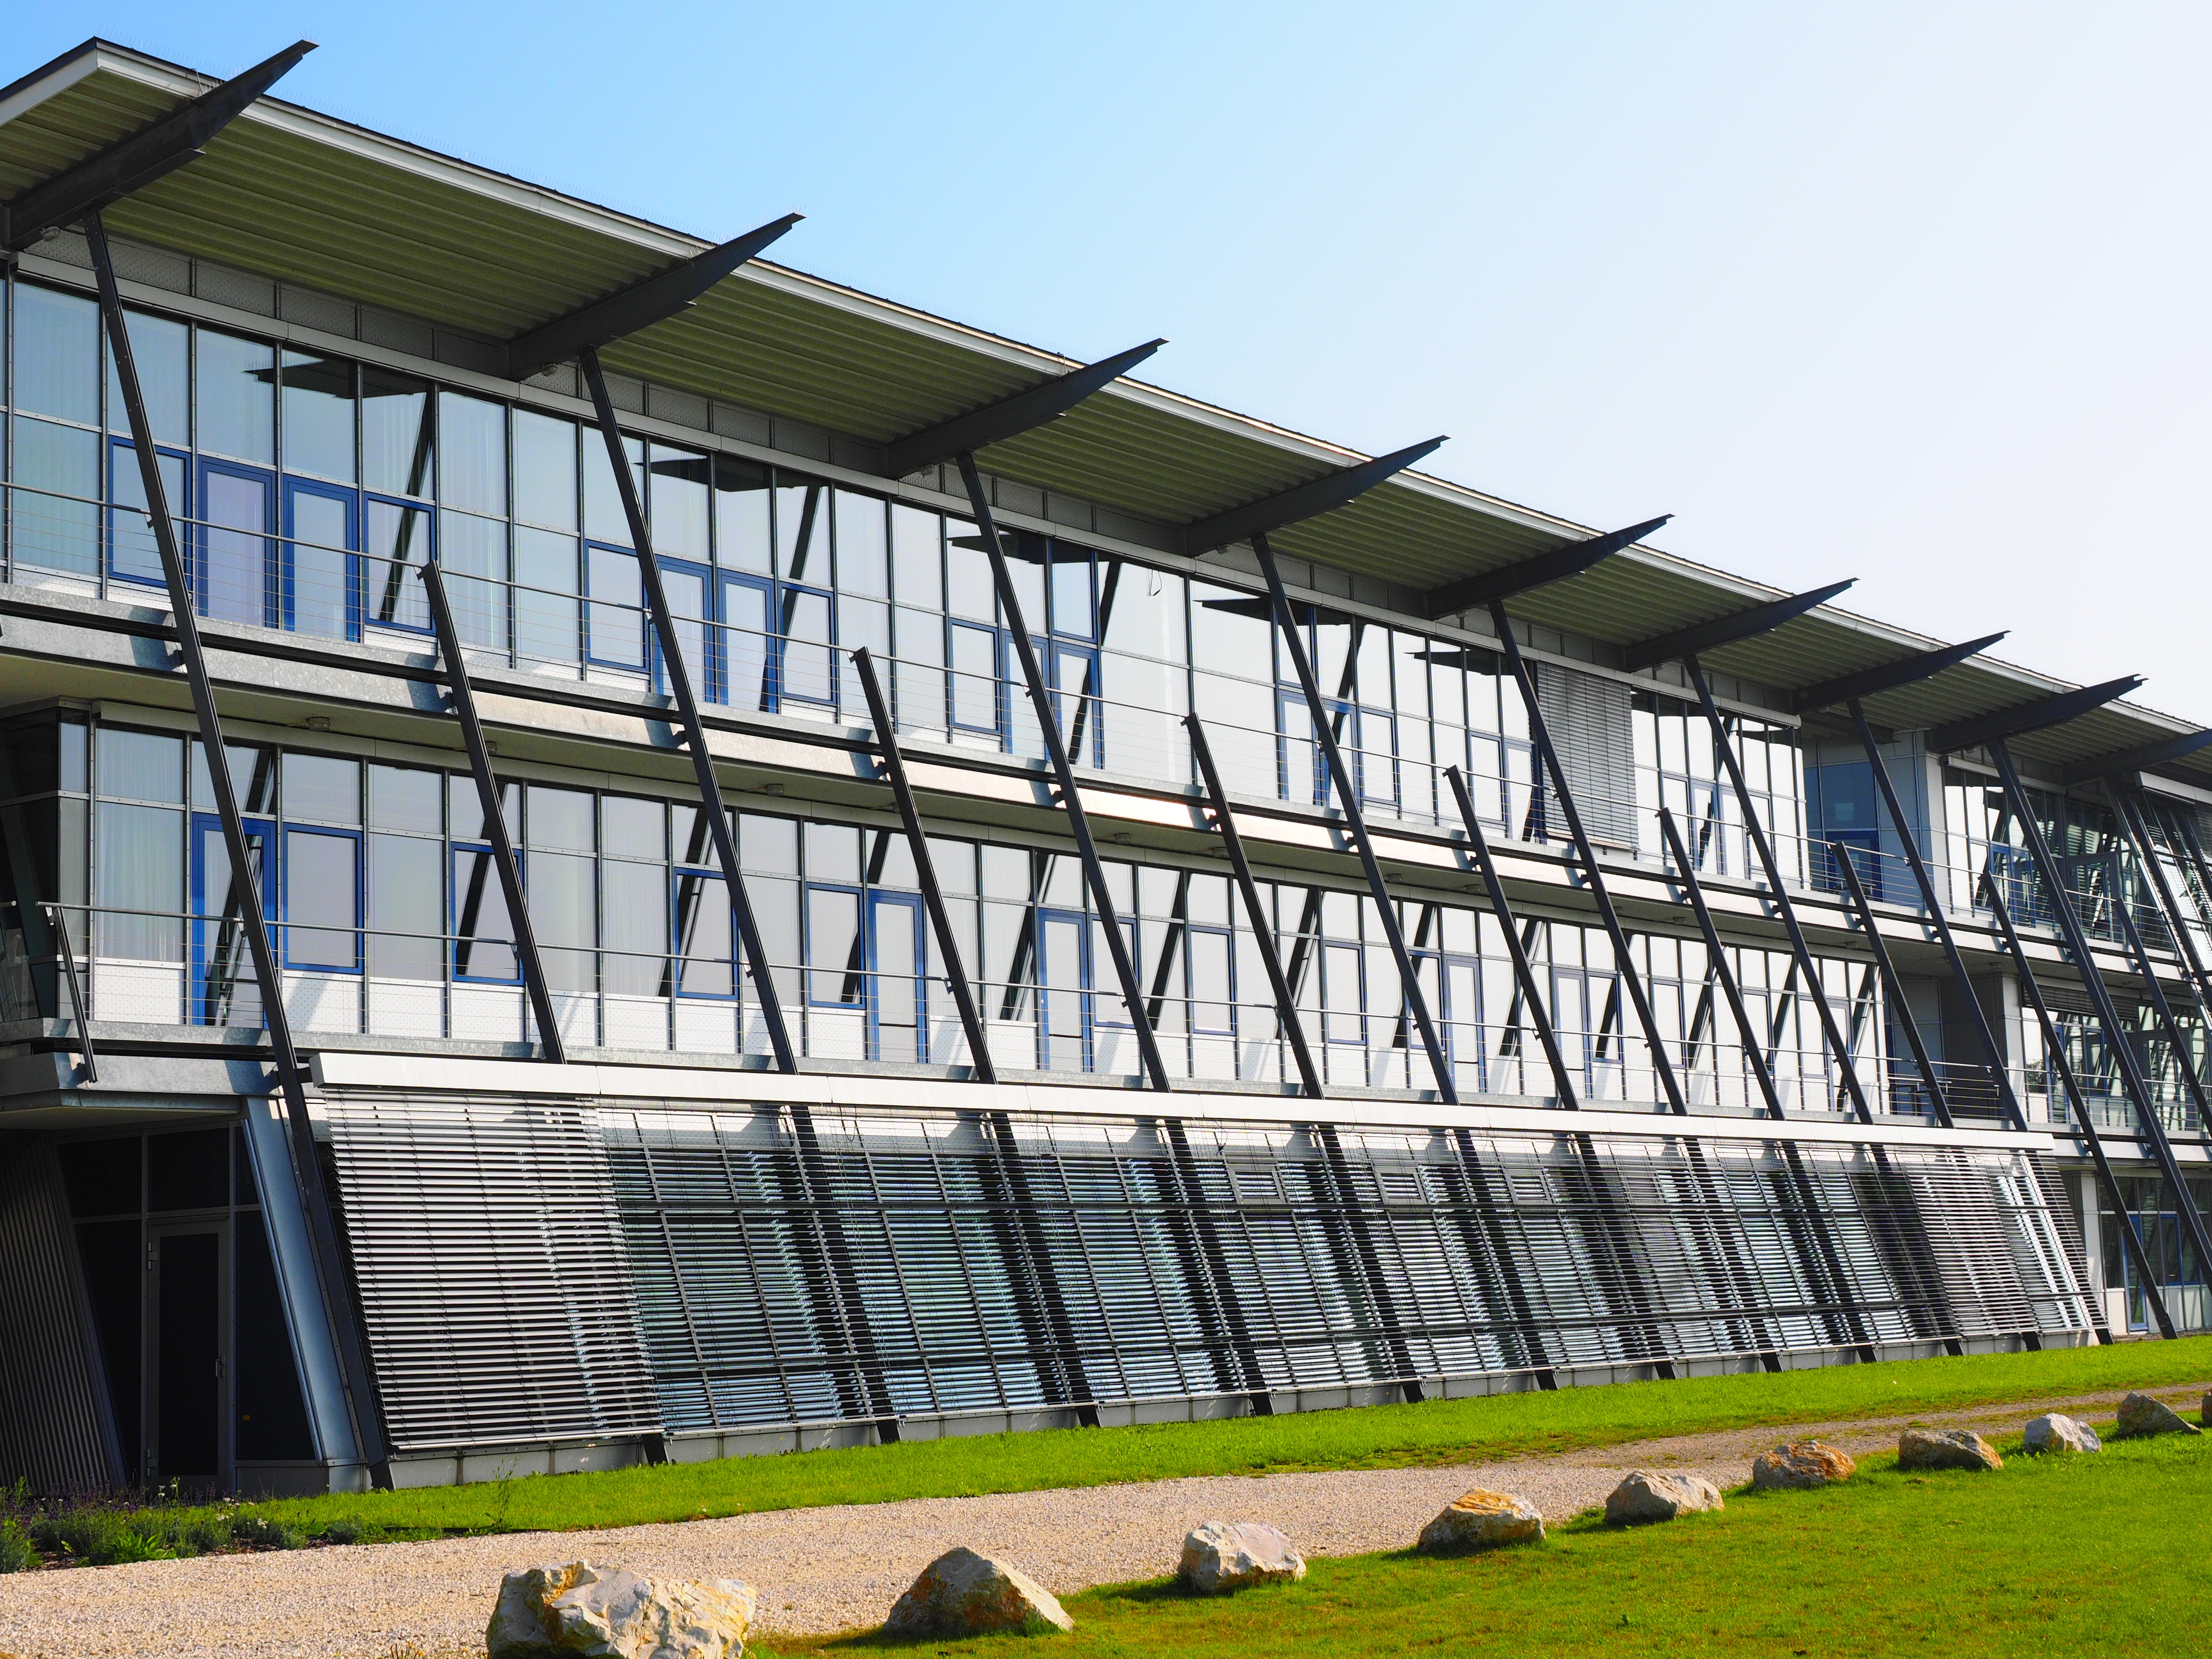
architecture, structure, glass, roof, building, facade, stadium, arena, university, ulm, university ulm, sport venue, outdoor structure, engineering sciences